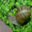
Label: snail